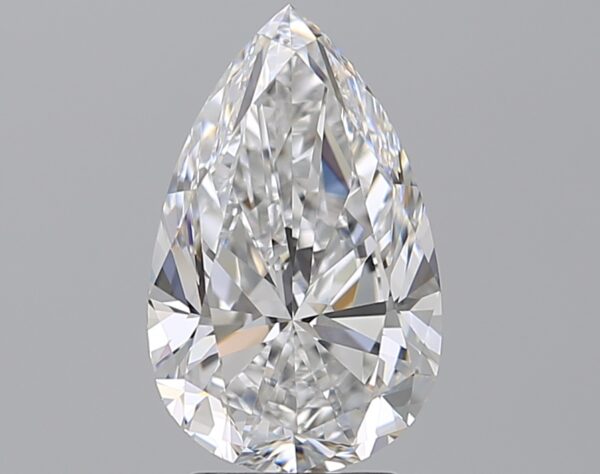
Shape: pear
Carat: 3.01
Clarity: VVS1
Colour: D
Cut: EX
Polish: EX
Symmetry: EX
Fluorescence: M
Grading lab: GIA
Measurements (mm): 12.45 x 7.77 x 4.88